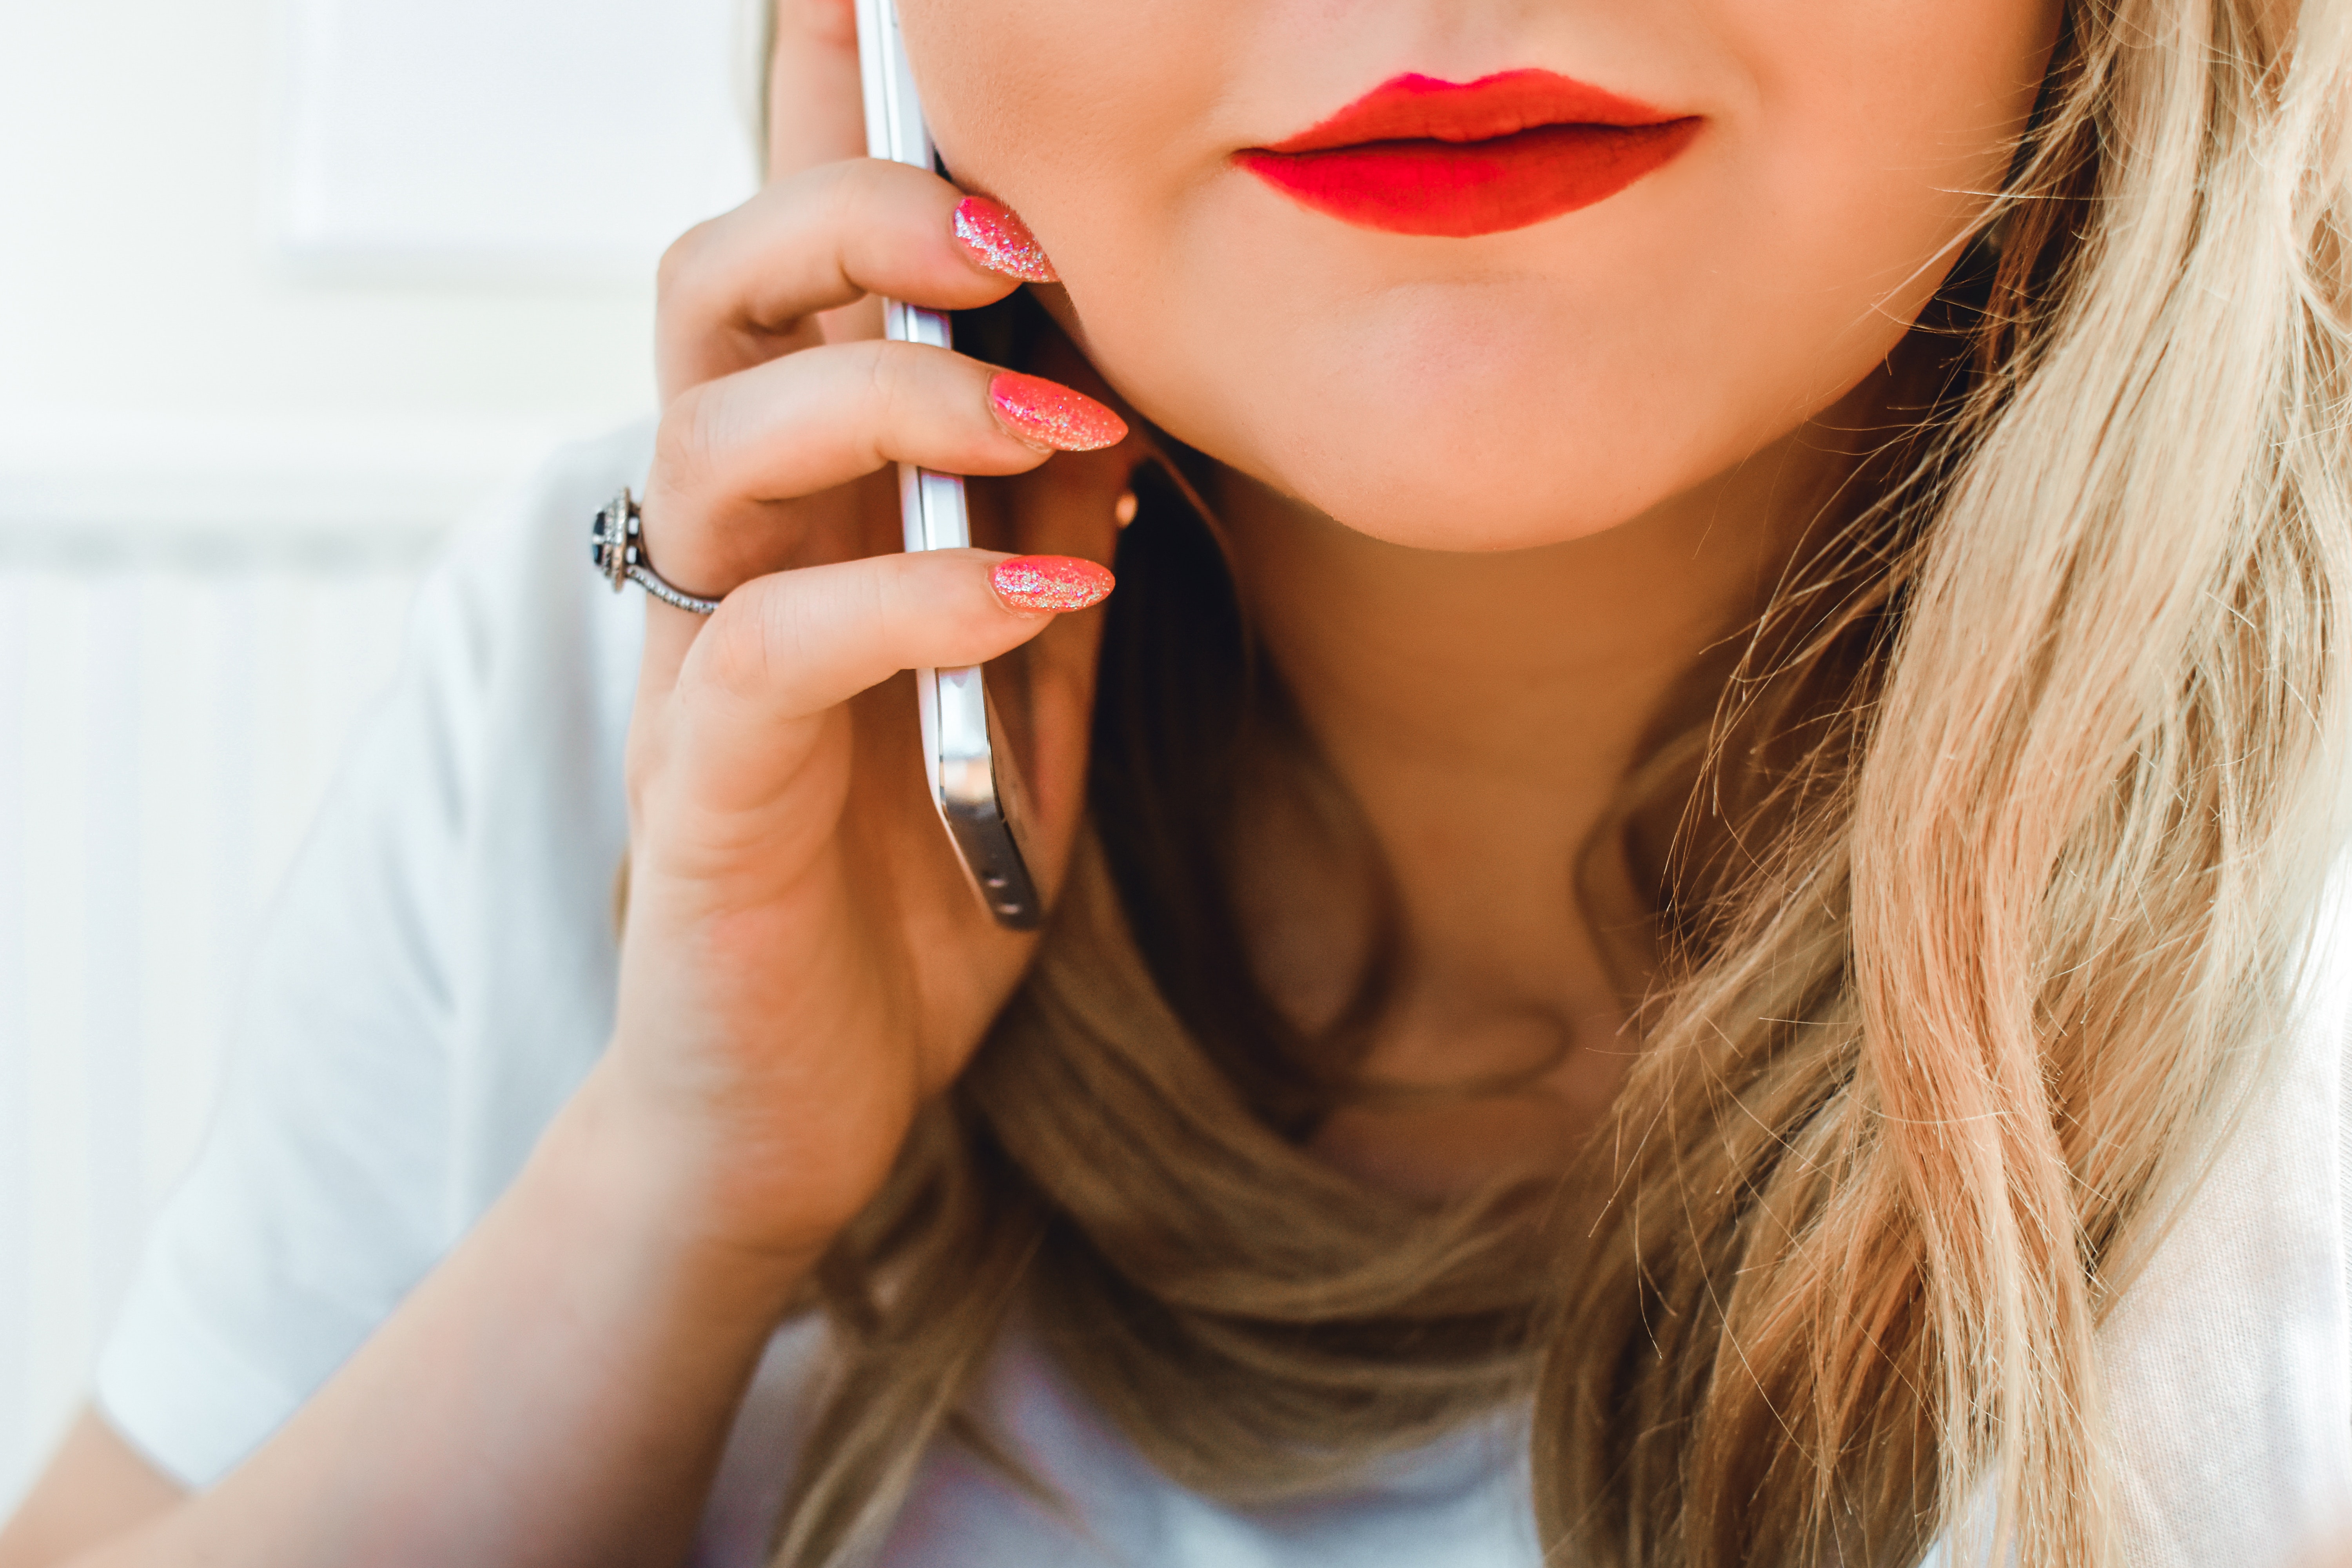
lip, face, hair, lipstick, red, skin, eyebrow, beauty, cheek, chin, nose, pink, lip gloss, cosmetics, blond, eyelash, long hair, mouth, eye, Material property, smile, jaw, brown hair, Lip liner, nail, eye liner, peach, neck, gloss